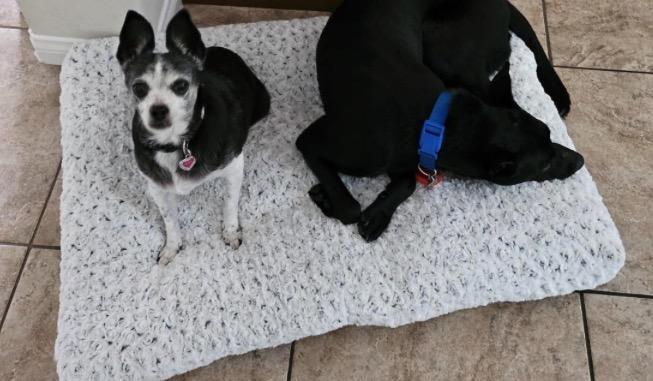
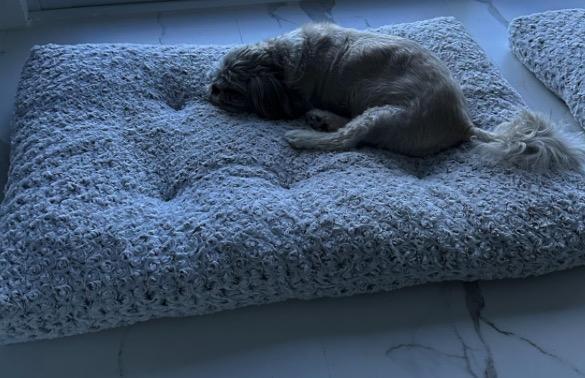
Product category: misc
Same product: yes